Toronto Zoo

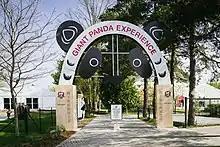
Entrance to the giant panda exhibit at the Toronto Zoo. The zoo hosted a giant panda exhibit from 2013 to 2018.

The Frank Schofield Memorial / Asian Gardens opened the first phase in June 2010 and includes a statue erected in Schofield's honour.